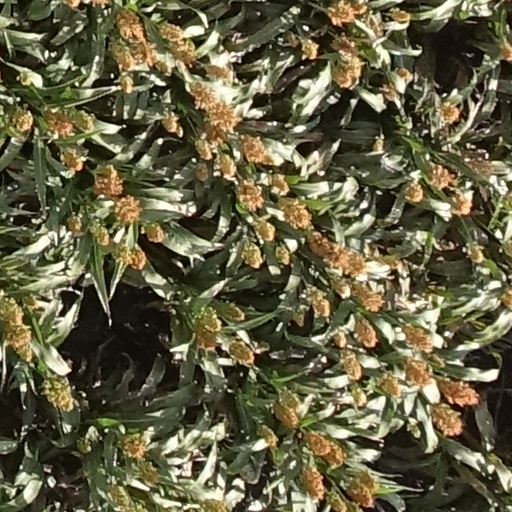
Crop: sorghum